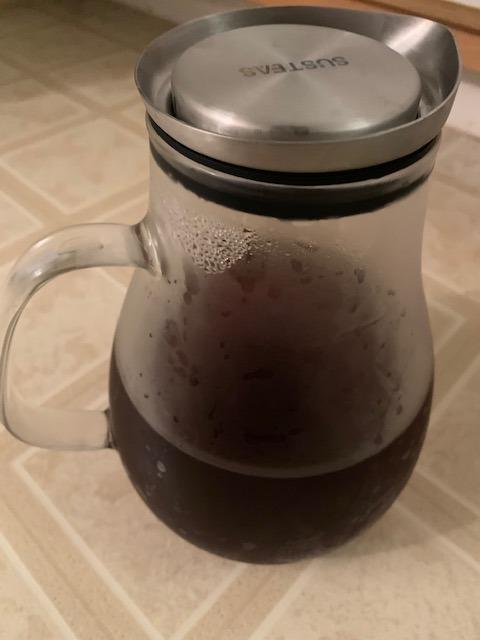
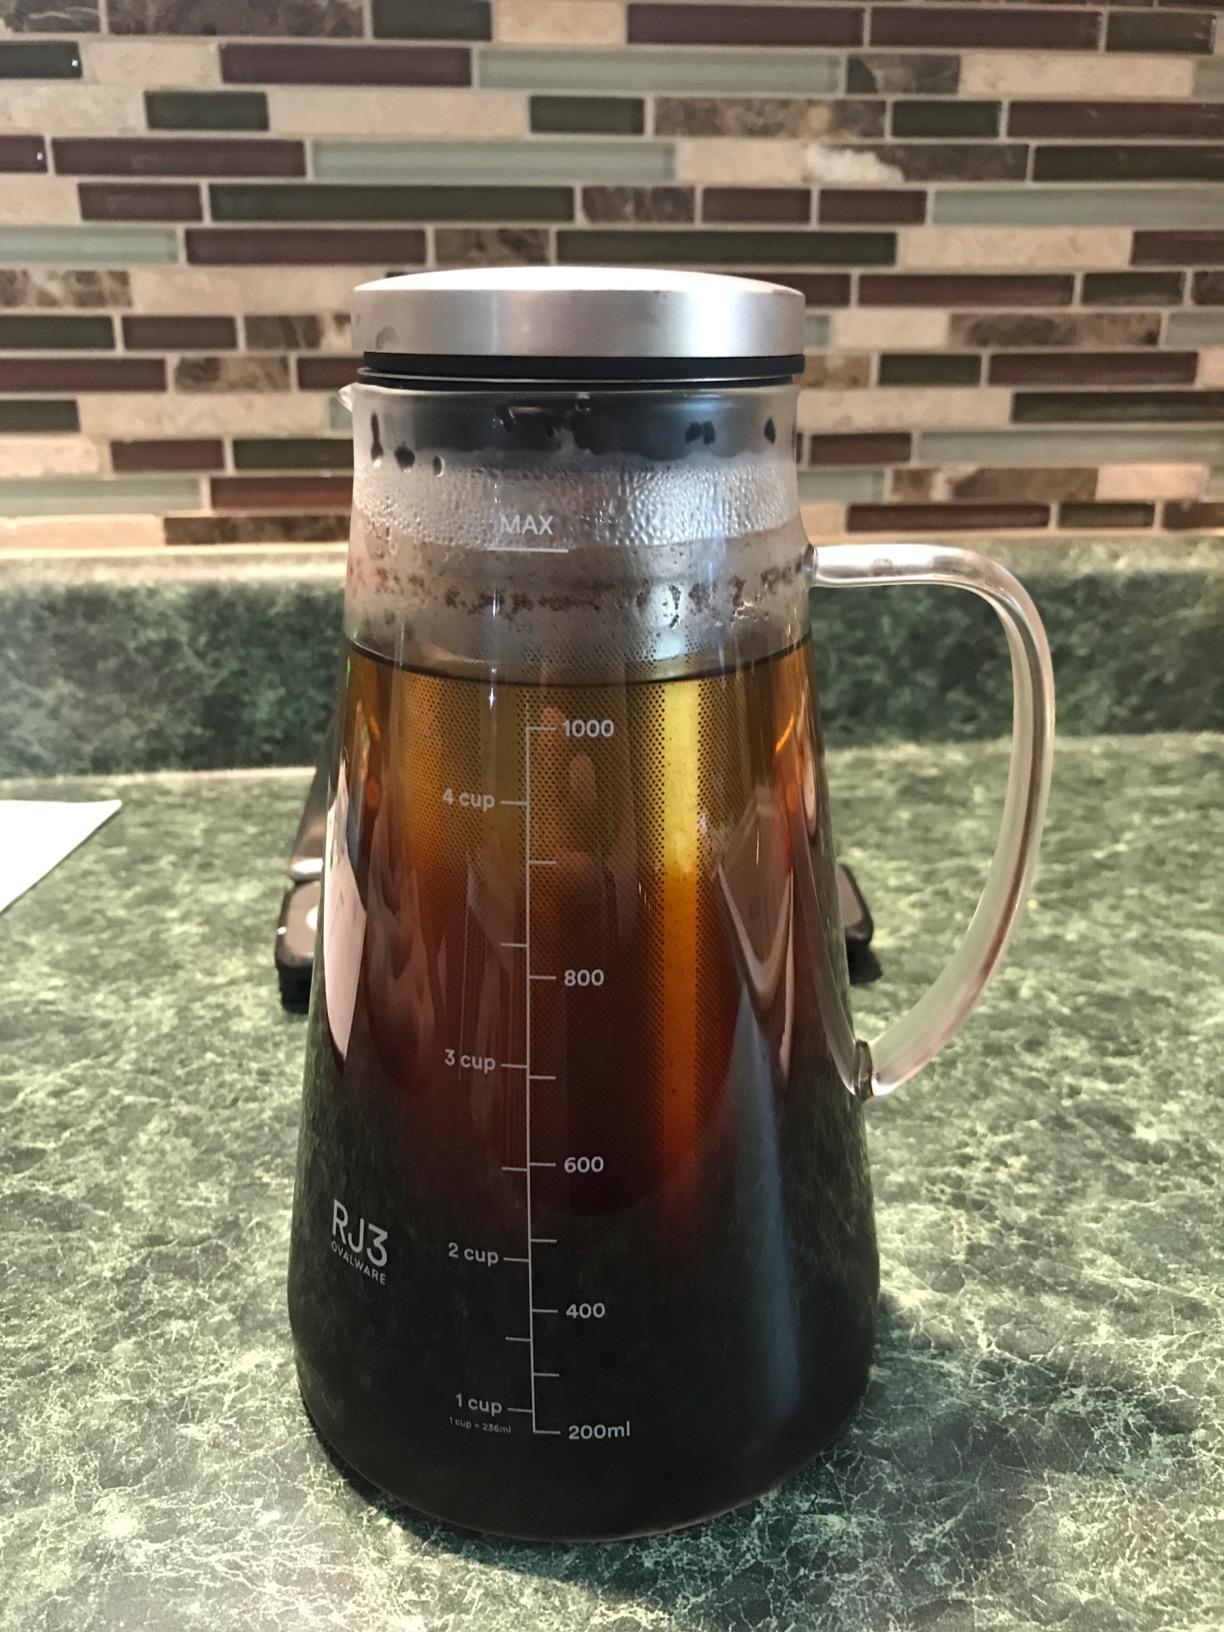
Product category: items_tea
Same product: no